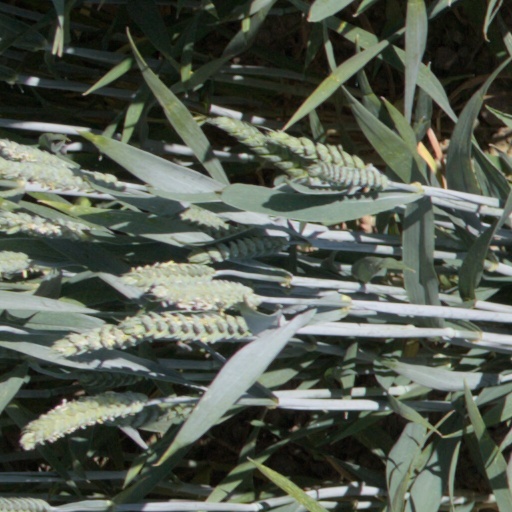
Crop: wheat